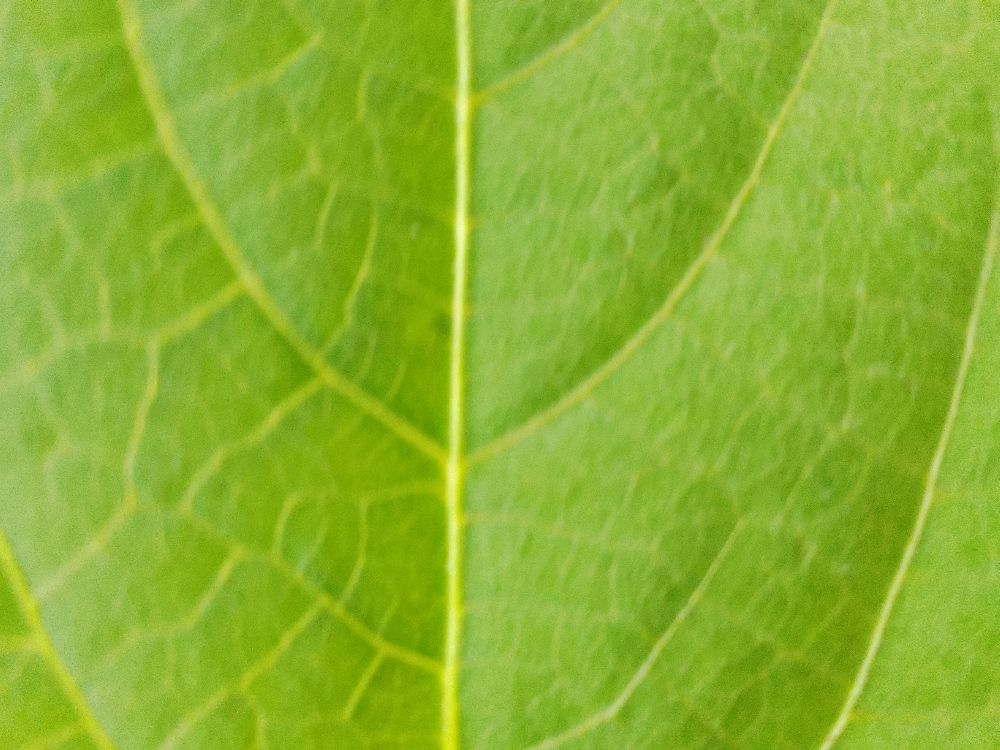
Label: healthy